Tallinn Maritime School

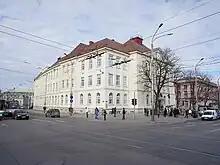
Tallinn Maritime School building from 1944 to 1991

After World War II, the school moved to Estonia puiestee 10 building. The school trained merchant fleet sailors, navigators, mechanics and radio operators, later also ship electricians. From 1945 to 1991, the Estonian Maritime Schools belonged to the unified maritime education system of the USSR, and therefore the maritime education of Estonia was predominantly in Russian language.